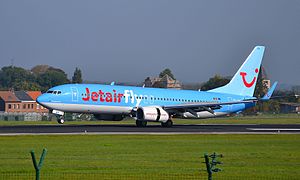
Jetairfly
Jetairfly er et flyselskab fra Belgien. Selskabet er ejet af den internationale rejsekoncern TUIs datterselskab TUI Travel, og har hovedkontor i Oostende imens dets hub er på Brussels Airport. Jetairfly blev etableret i 2003 under navnet TUI Airlines Belgium.